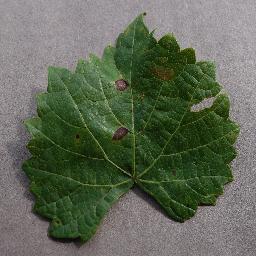
Label: Grape___Black_rot